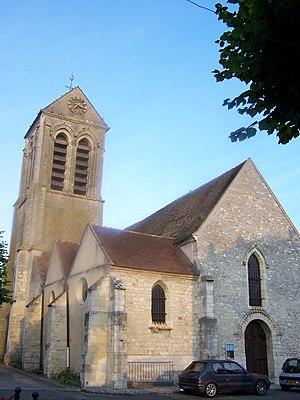
Chavenay est une commune française située dans le département des Yvelines en région Île-de-France.